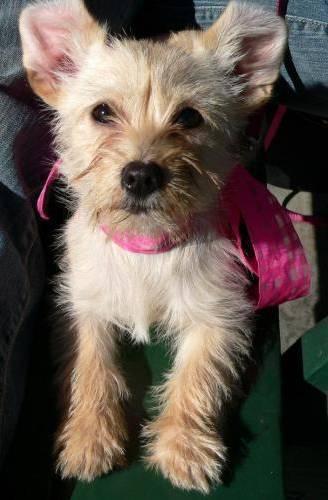
dog